History of US science fiction and fantasy magazines to 1950

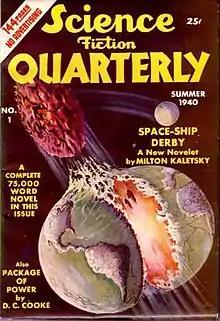
First issue of "Science Fiction Quarterly", in 1940; cover art by Jack Binder

The boom in SF magazine publishing continued into 1940, Standard Magazines adding yet another title to Mort Weisinger's portfolio. This was "Captain Future", a hero pulp with simple space opera plots in which Captain Future and his friends saved the solar system or the entire universe from a villain. Nearly all the lead novels were written by Edmond Hamilton. It appeared quarterly, the first issue dated Winter 1940. Standard's SF titles were unabashedly aimed at young readers, with patronizing gimmicks such as "Sergeant Saturn", who answered readers' letters in all three magazines.